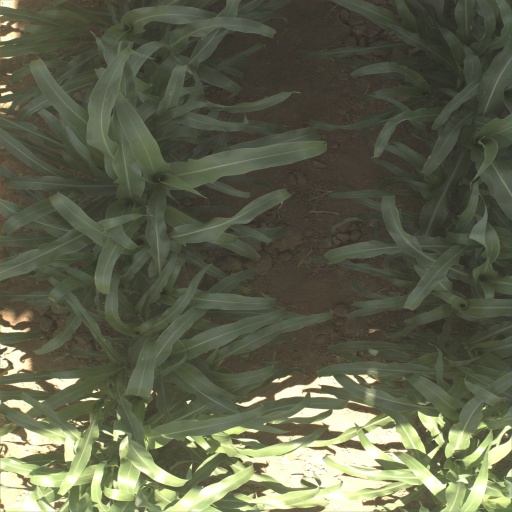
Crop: sorghum